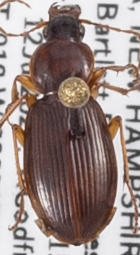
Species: Synuchus impunctatus
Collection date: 2023-07-12
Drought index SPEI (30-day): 1.834
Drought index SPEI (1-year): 1.28
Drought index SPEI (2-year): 0.438